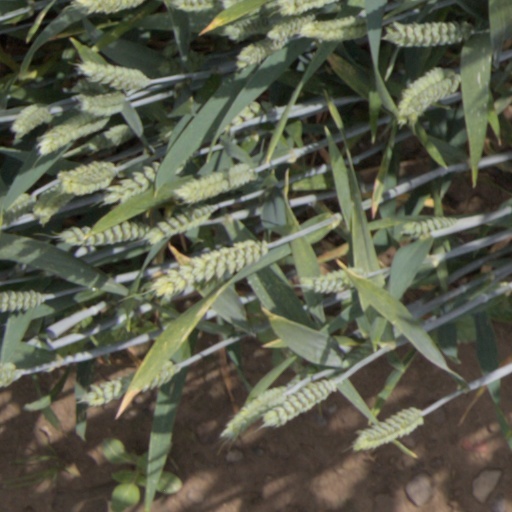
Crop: wheat